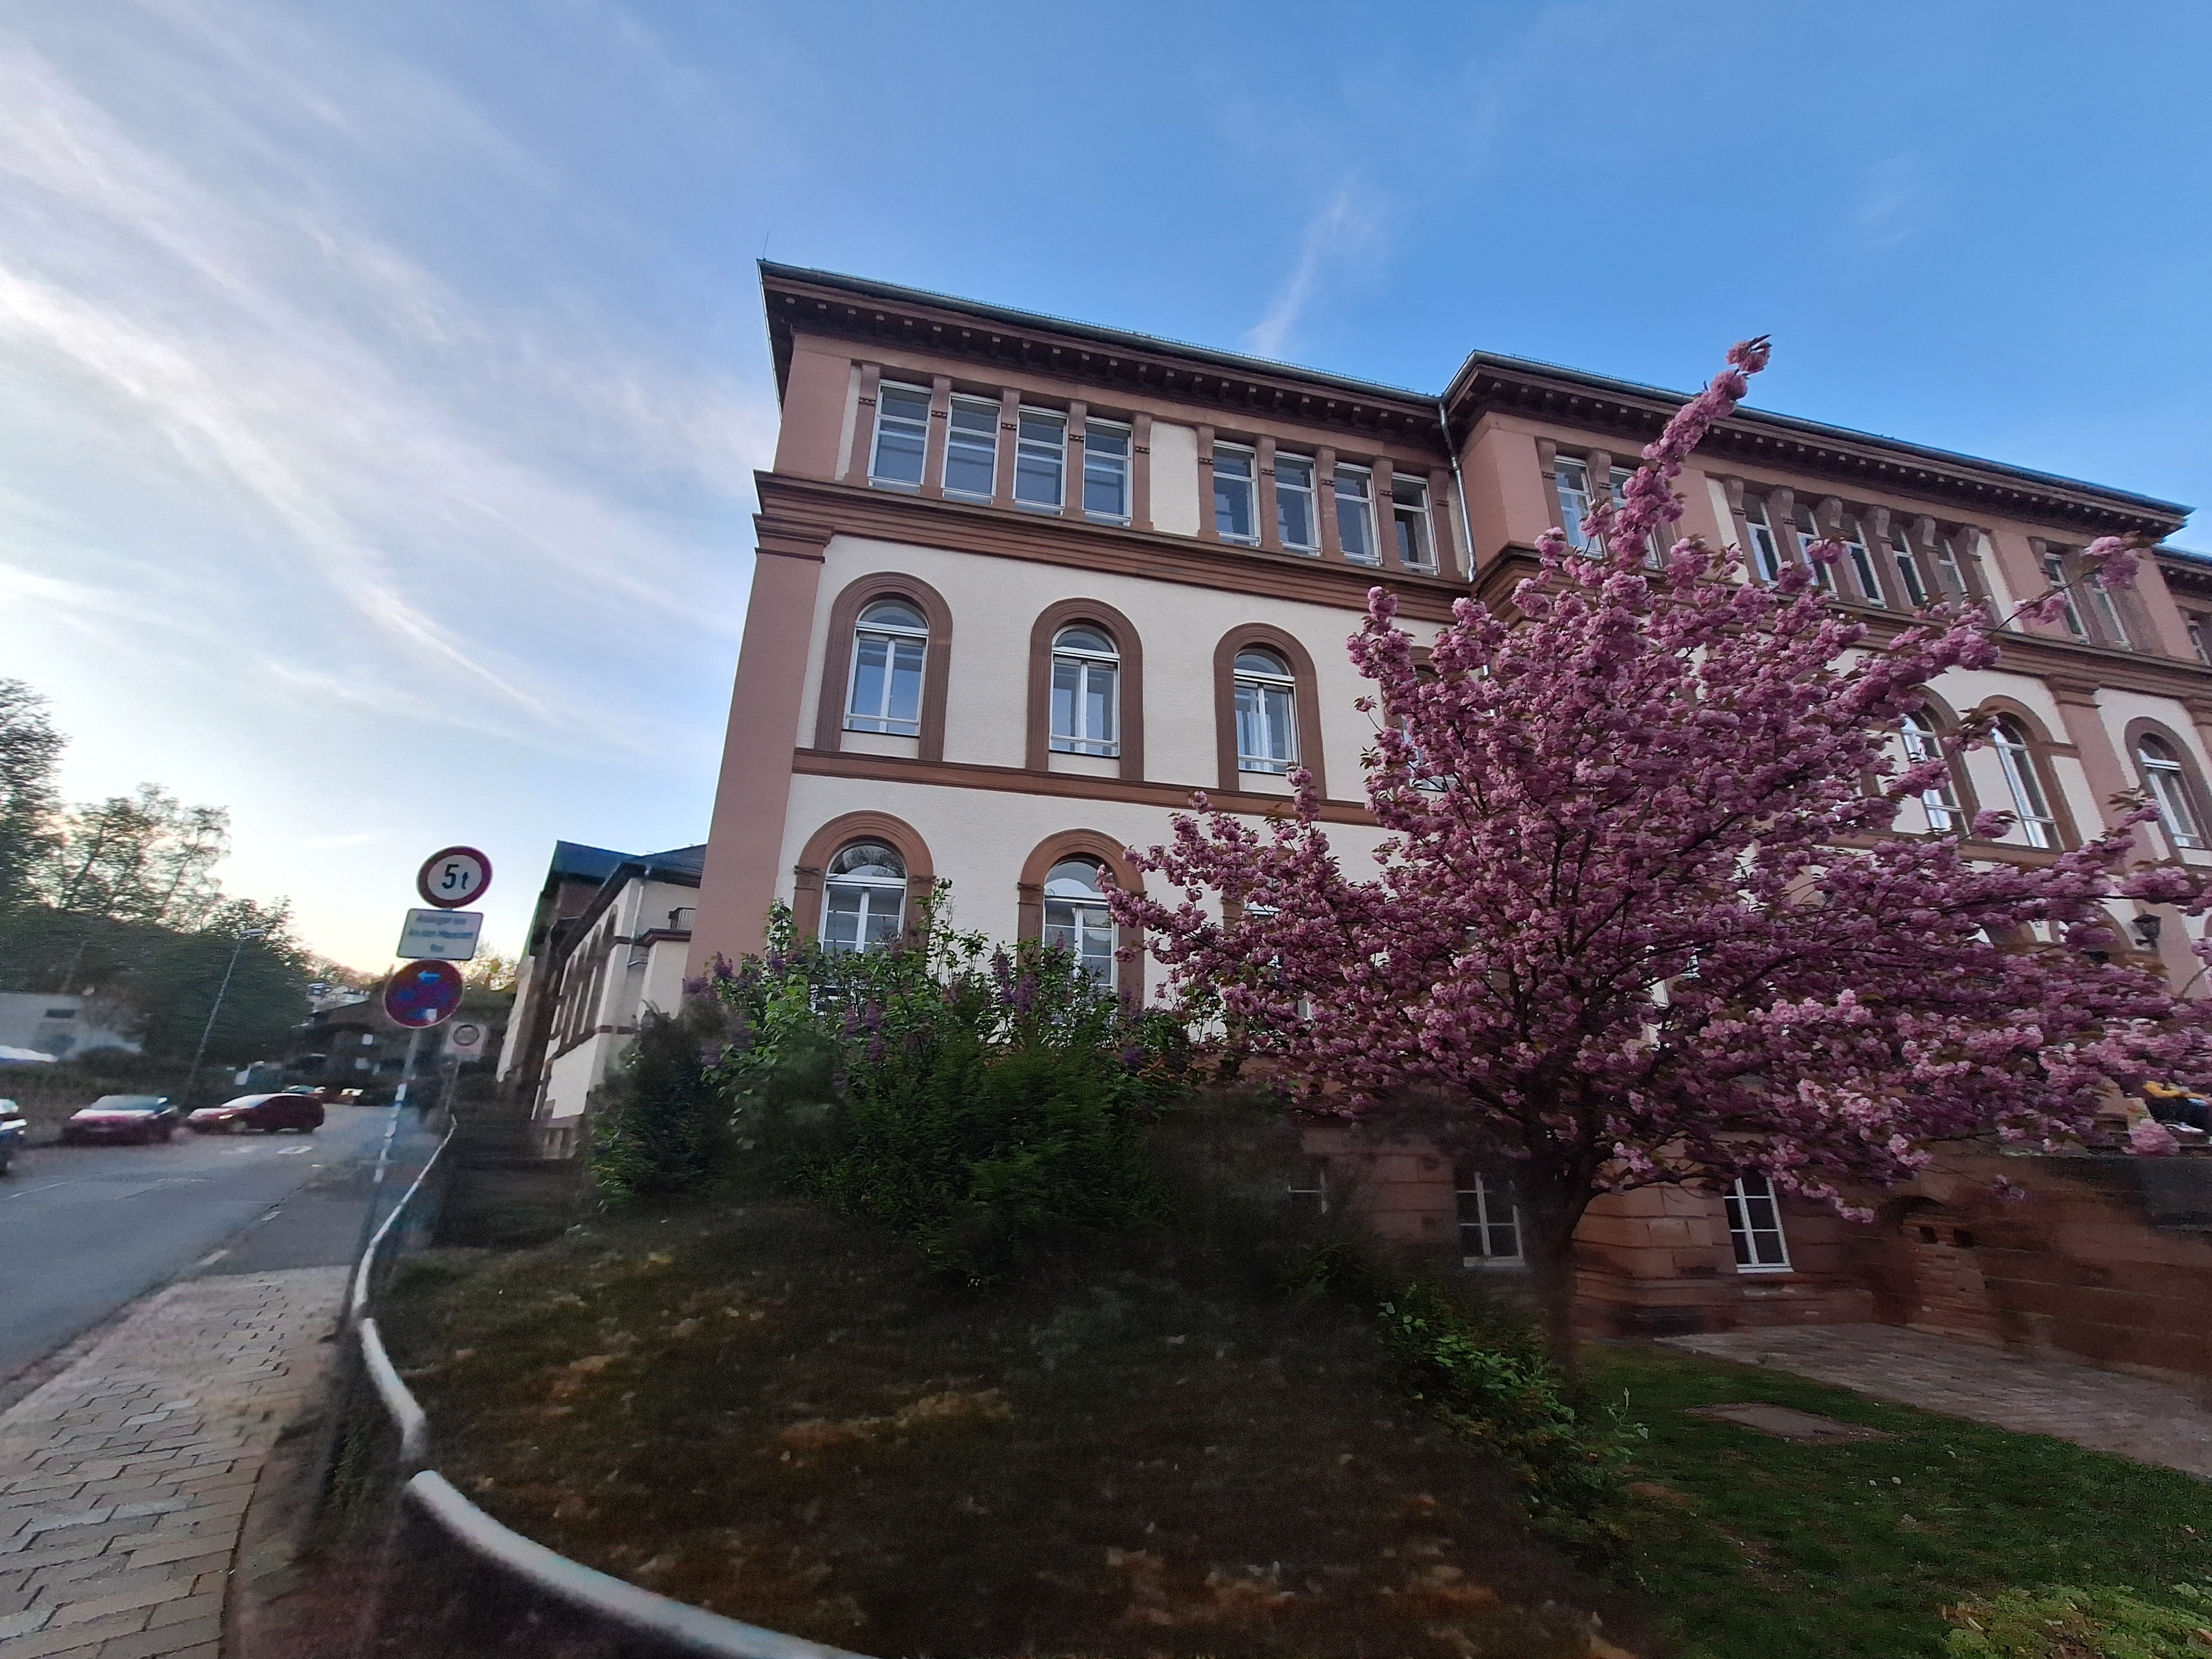
Building: Ketzerbach 63